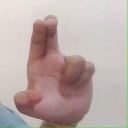
अक्षर: आ